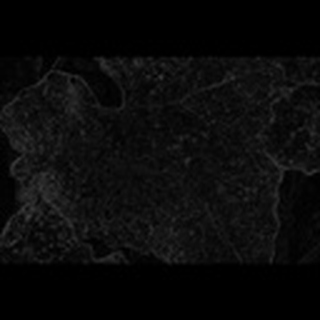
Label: cotton_powdery_mildew